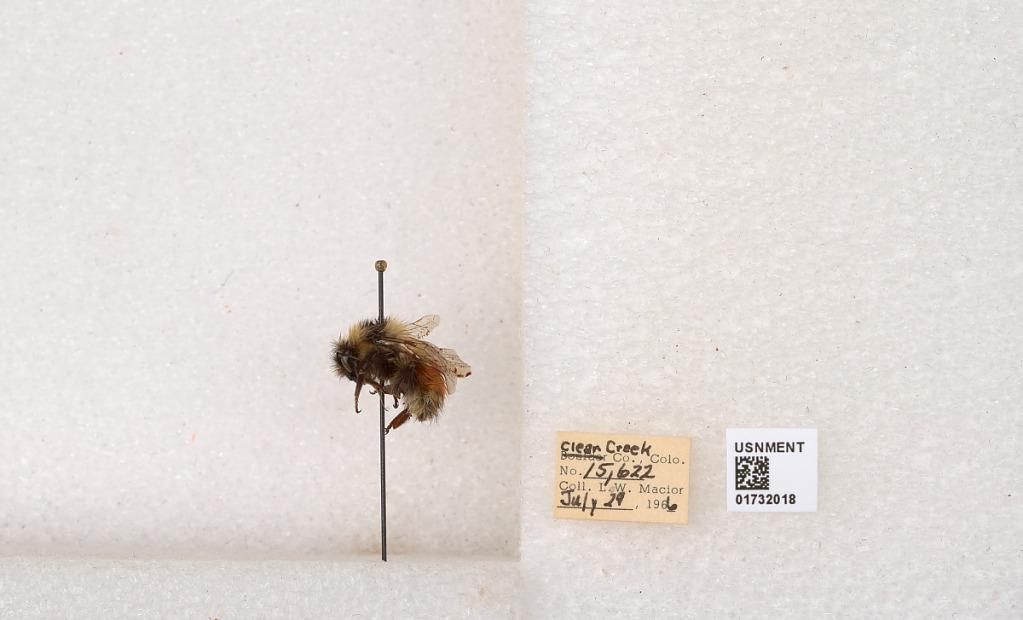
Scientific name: Bombus (Pyrobombus) sylvicola Kirby
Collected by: L. Macior
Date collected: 1966-7-29
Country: United States
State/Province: Colorado
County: Clear Creek
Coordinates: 39.7006, -105.694